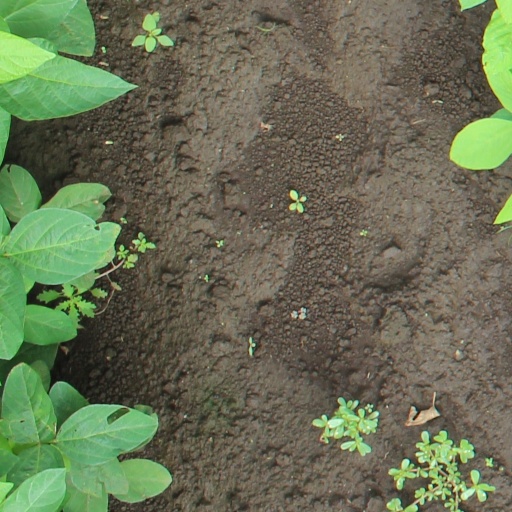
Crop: soybean